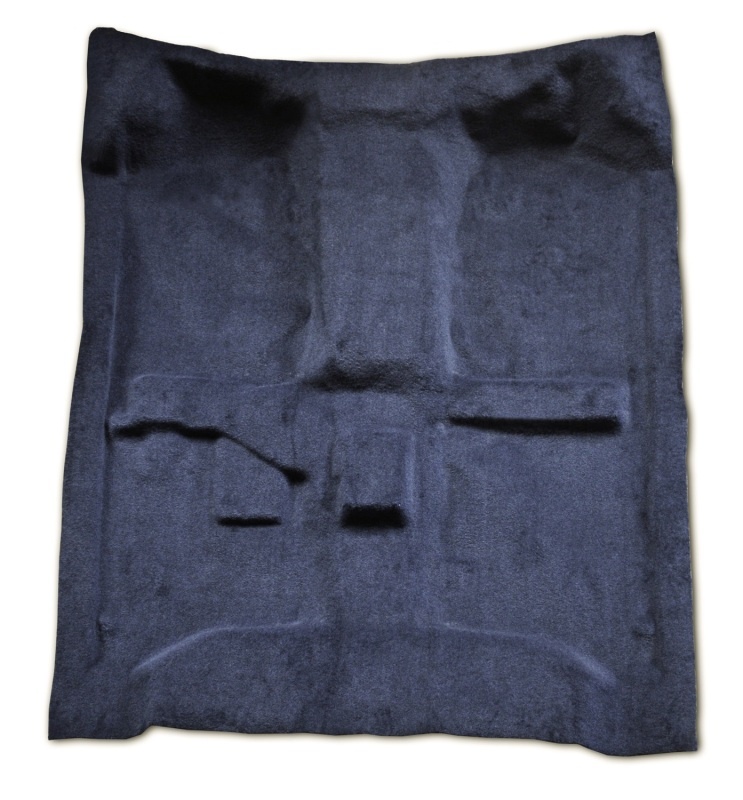
Lund 95-04 Toyota Tacoma Access Cab Pro-Line Full Flr. Replacement Carpet - Navy (1 Pc.)
Protects from dirt, snow, water, grease, and chemicals. Heavy-duty replacement carpet that is pressure formed for exact fit in your vehicle. Provides enhance durability with an easy installation. This Part Fits: Year Make Model Submodel 1995,1997-2004 Toyota Tacoma Base 1998-2000 Toyota Tacoma Limited 1998-2004 Toyota Tacoma Pre Runner 2001-2004 Toyota Tacoma S-Runner 1995-2000 Toyota Tacoma SR5
Brand: LUND
Category: Vehicles & Parts > Vehicle Parts & Accessories > Motor Vehicle Parts > Motor Vehicle Carpet & Upholstery > Carpet Kits